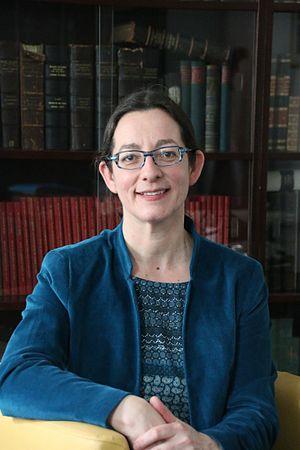
Emmanuelle Seyboldt
Emmanuelle Seyboldt, née Carrière le 18 août 1970 à Lunel, est une pasteure française. Elle est élue présidente du conseil national de l'Église protestante unie de France en mai 2017.
L’Église protestante unie de France est la principale Église protestante en France. Elle est issue de l'union de l'Église réformée de France et de l'Église évangélique luthérienne de France. Le premier synode national a eu lieu en mai 2013 à Lyon. Depuis 2017, l'EPUdF est présidée par la pasteure Emmanuelle Seyboldt.